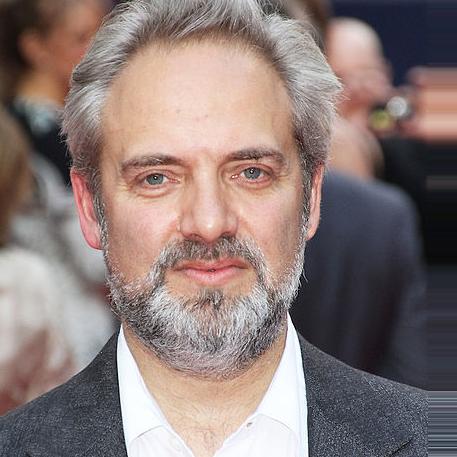
Age: 47